Creglingen

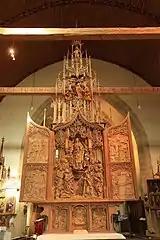
"Marienaltar" by Tilman Riemenschneider, ca. 1510)

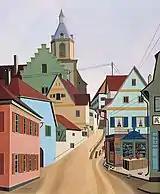
Carl Grossberg "Creglingen" 1926

The Celts who founded the town between 200 and 100 B.C. also farmed the surrounding plateaus and valleys. In 1349, Creglingen received its town charter from Emperor Karl IV (Charles IV).